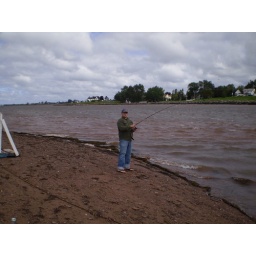
The white house in the background is the site of the pugwash peace exchange.